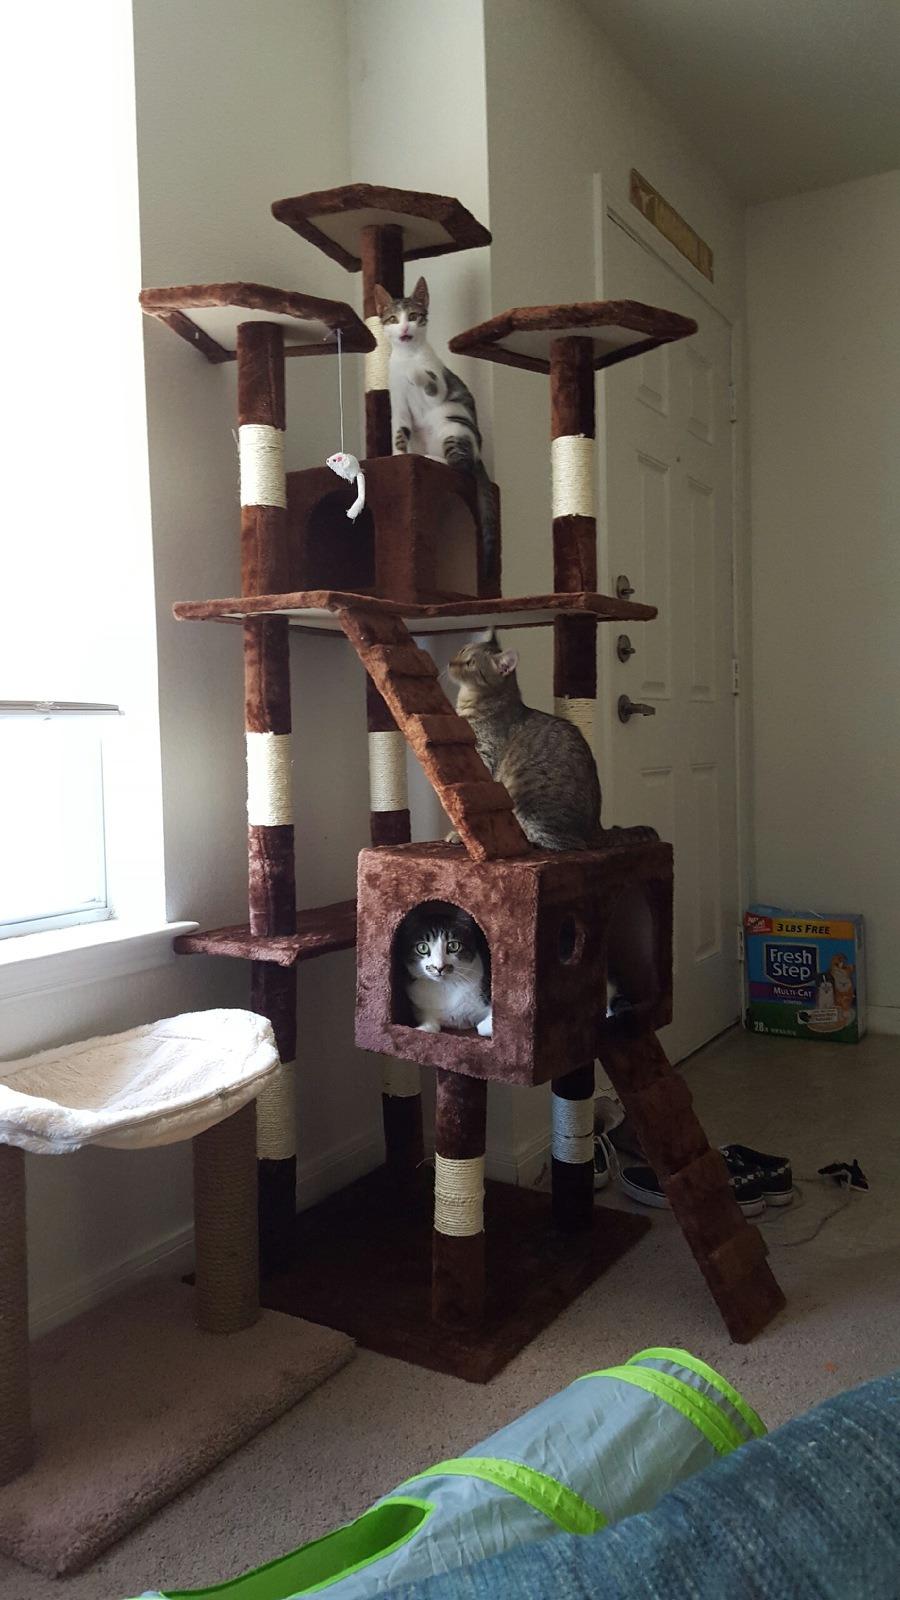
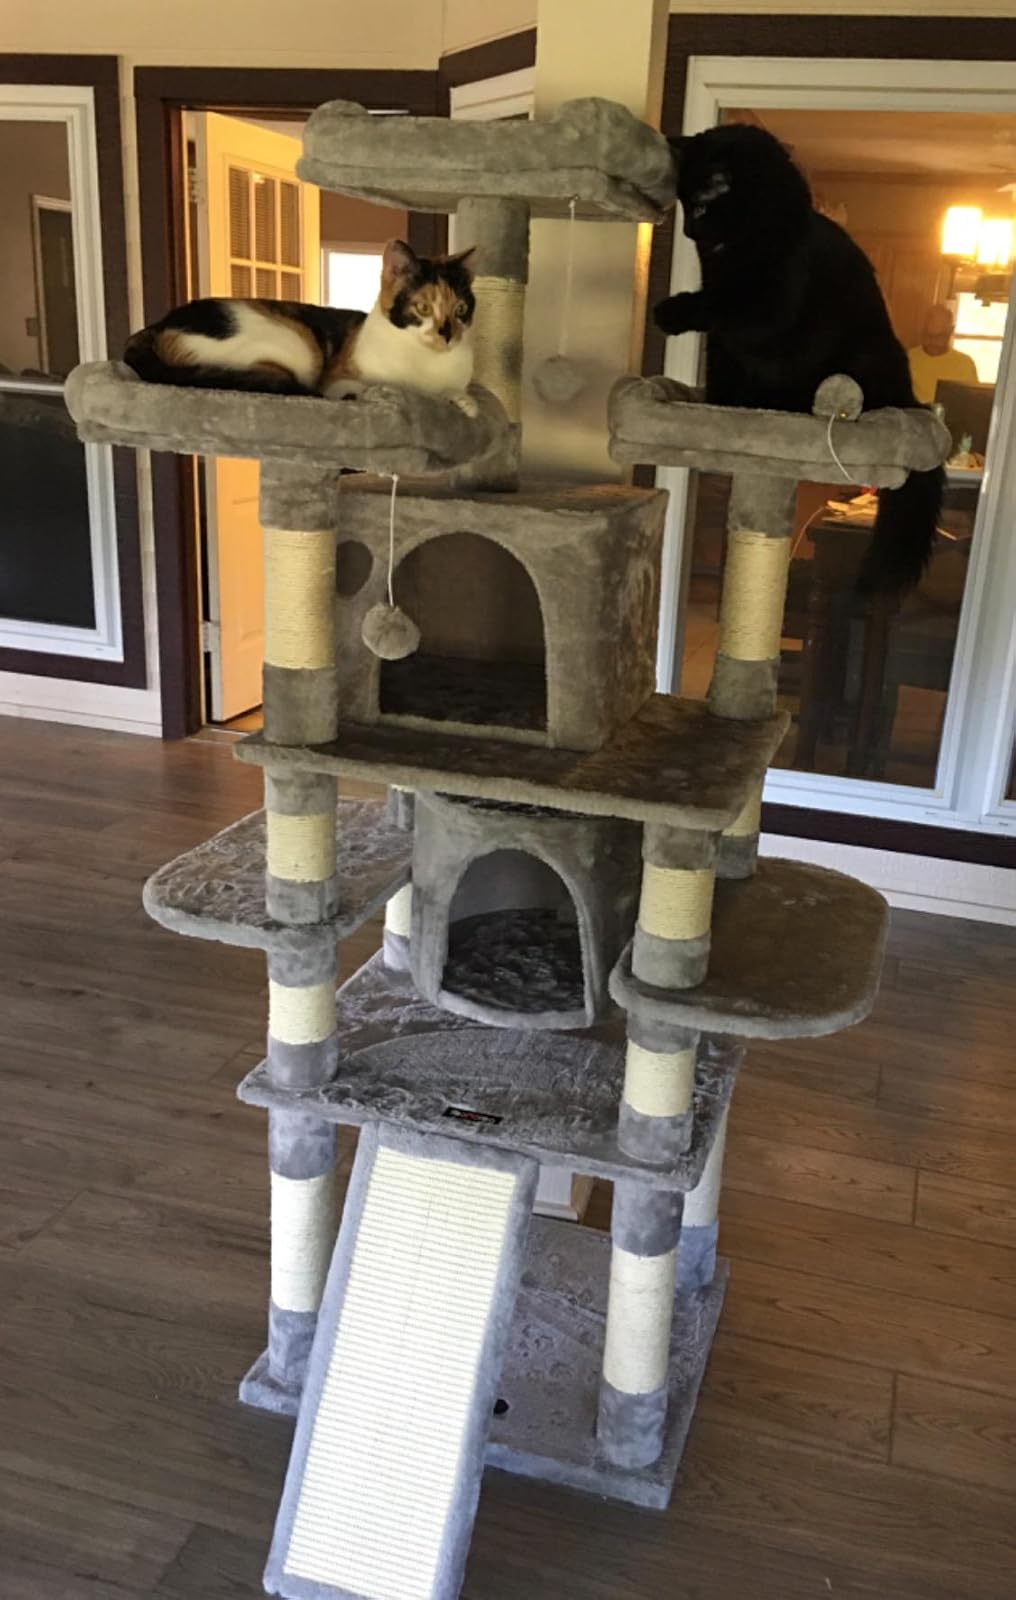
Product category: items_cat tree
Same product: no